Rockfall protection embankment

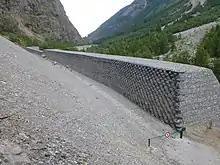
Rockfall protection embankment, long and high. Reinforced-ground and recycled tyres facing. (La Grave, France)

Nowadays, there exist a wide variety of designs. Embankments may in particular differ by their cross-section shape and by their constitutive materials, such as rockery, geotextiles, geogrids, recycled tires, wire mesh or gabion cages. Most common structures are ground compacted embankments with a rockery facing, while more impressive ones consist of earth-reinforced embankments (with height sometimes exceeding 10 meters). A French specificity also consists in using interconnected soil-filled recycled tires as facing material only or as both core and facing materials.